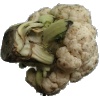
Label: cauliflower